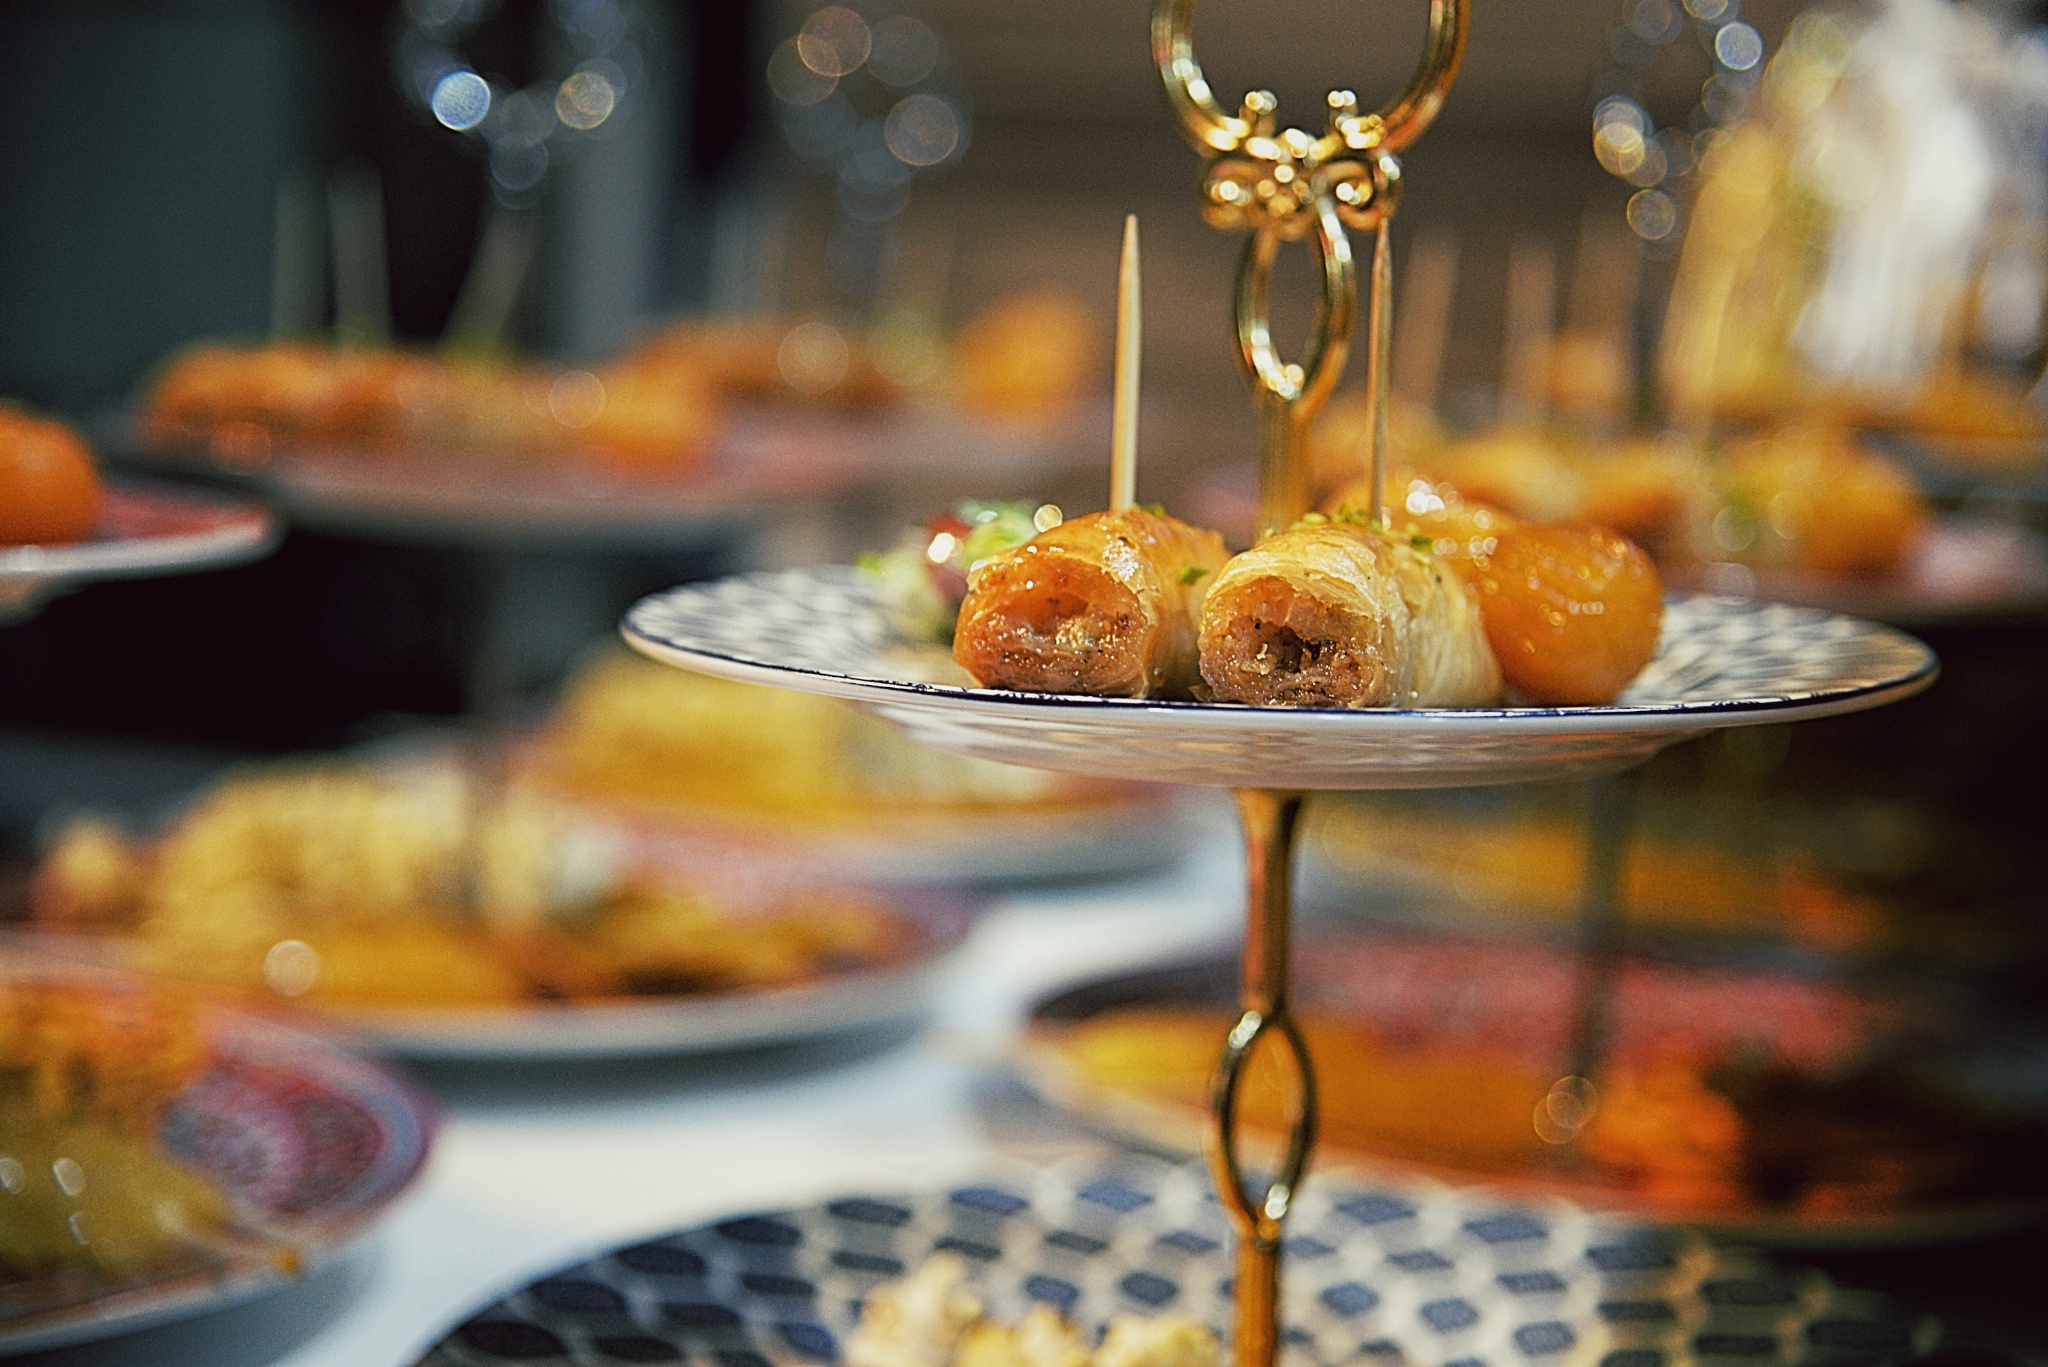
sweets, food, dish, cuisine, meal, brunch, finger food, la carte food, appetizer, table, ingredient, tableware, hors d oeuvre, supper, dessert, breakfast, tapas, dinner, buffet, comfort food